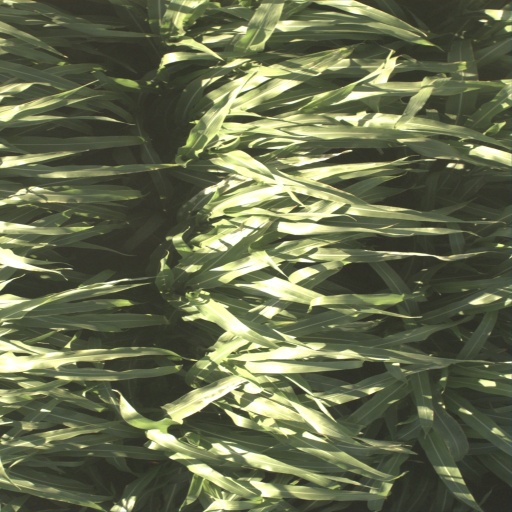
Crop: sorghum